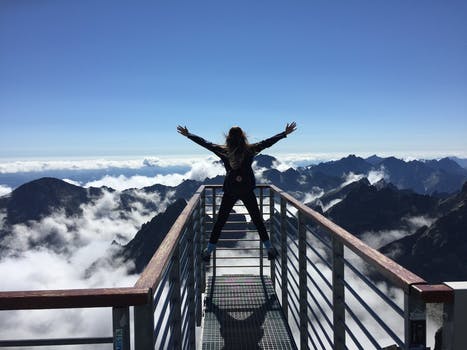
Label: No Watermark